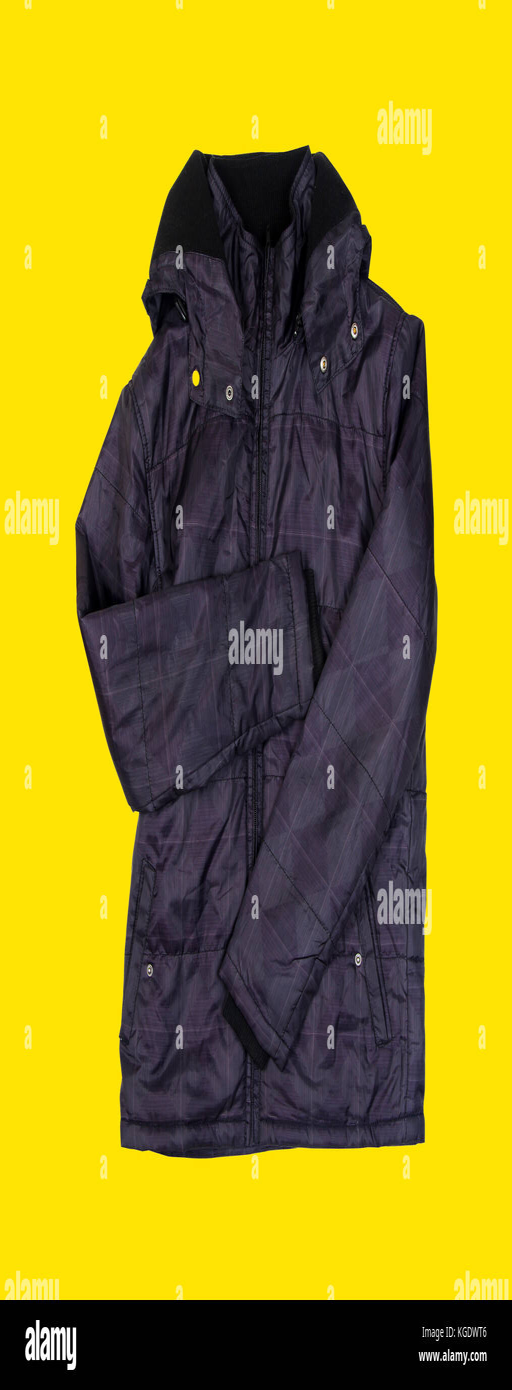
coat on the yellow background